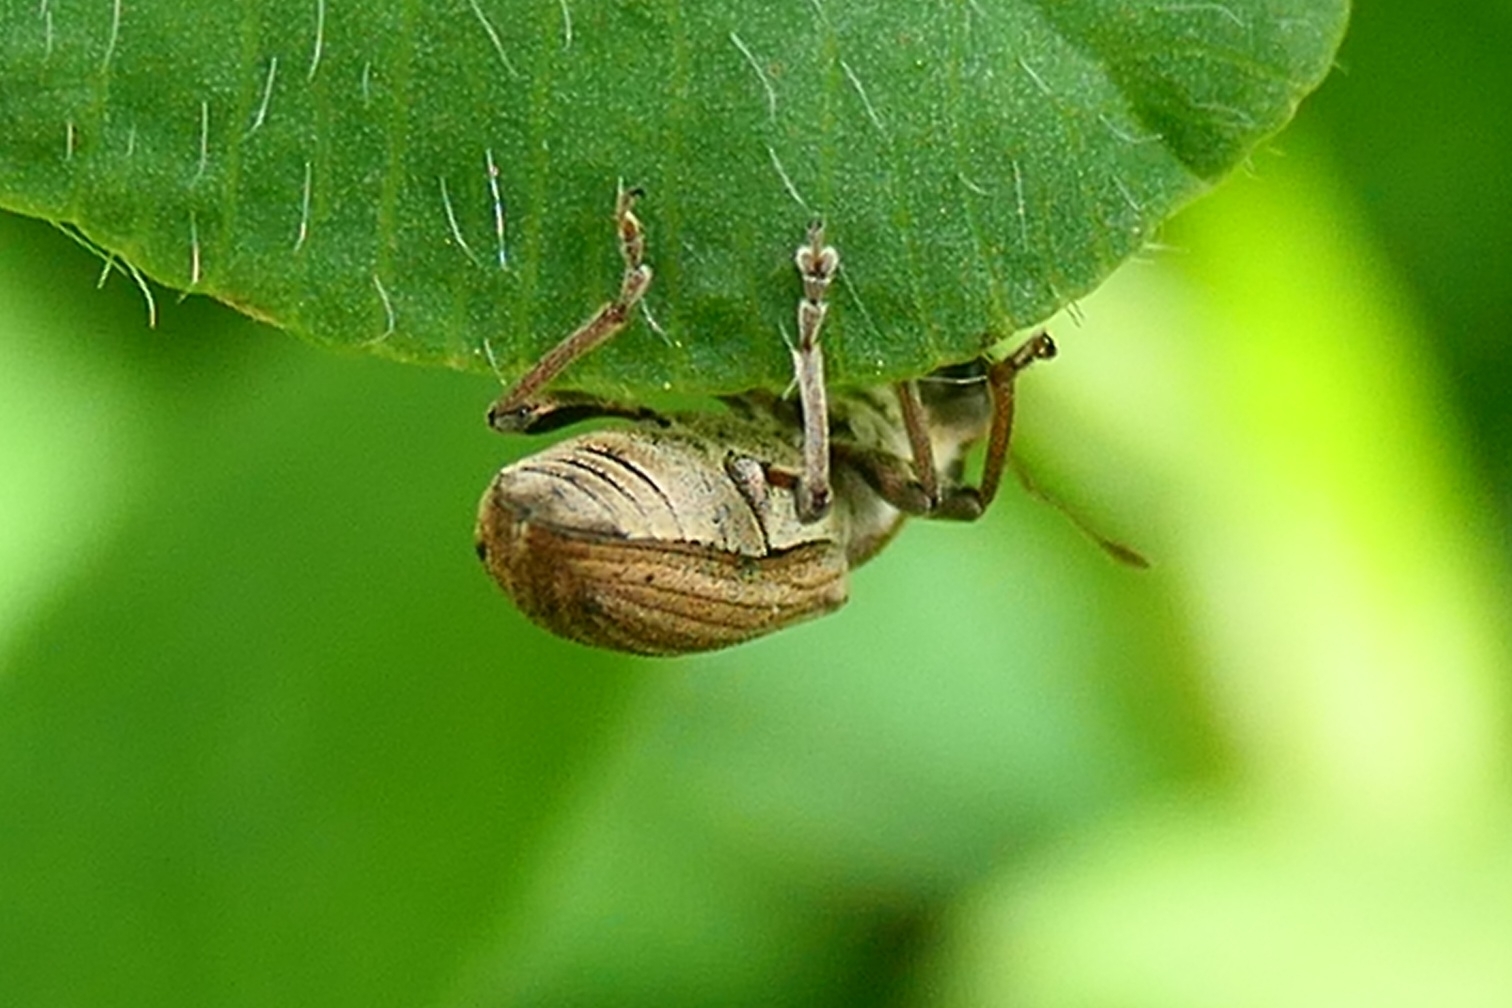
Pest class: pea_leaf_weevil